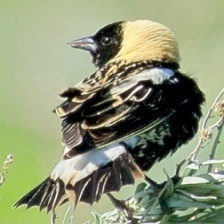
Species: BOBOLINK
Scientific name: DOLICHONYX ORYZIVORUS